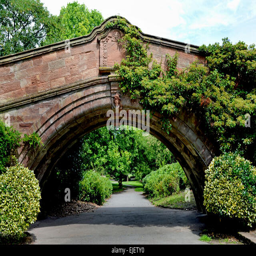
the famous and iconic bridge